María Dalmazzo

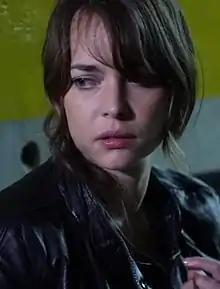

Maria Dalmazzo was born in Valparaiso, Chile, daughter of a Chilean/Italian father and a Colombian mother, the last of two siblings. When she was five years old, they moved to Pereira, Colombia, where she lived for several years at a zoo where her father was the resident head veterinarian. She studied there. When she turned 11, she decided to start studying Dramatic Arts in the after-class schedule. Simultaneously, she began working in advertising as a teen model. She also began to study musical theory and took up various instruments, such as guitar and violin. At 14, she took an interest in producing and writing plays for the school drama class, and three years later she worked in "El Valle de las Sombras", a theatrical piece that would take her on a national tour.